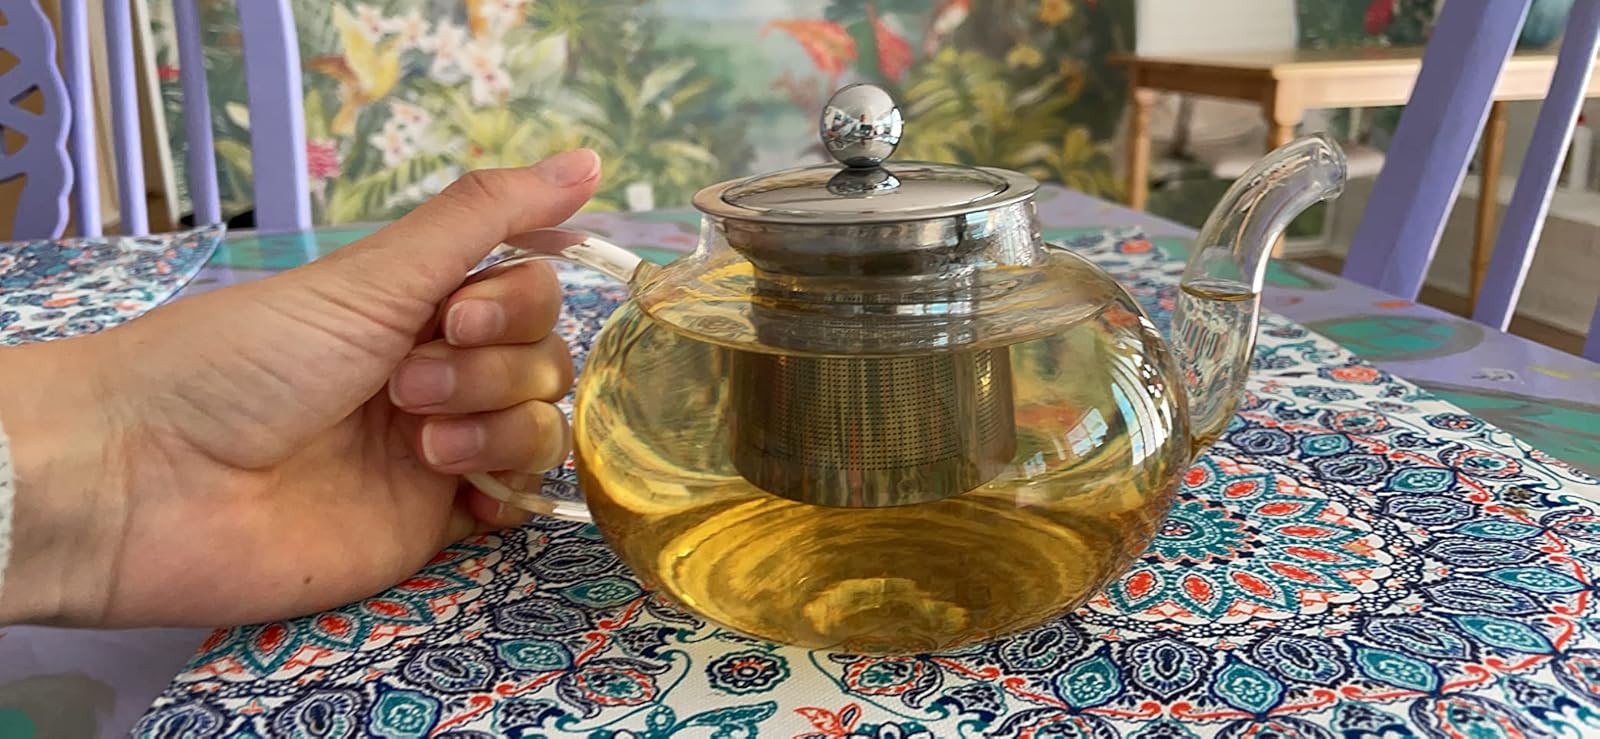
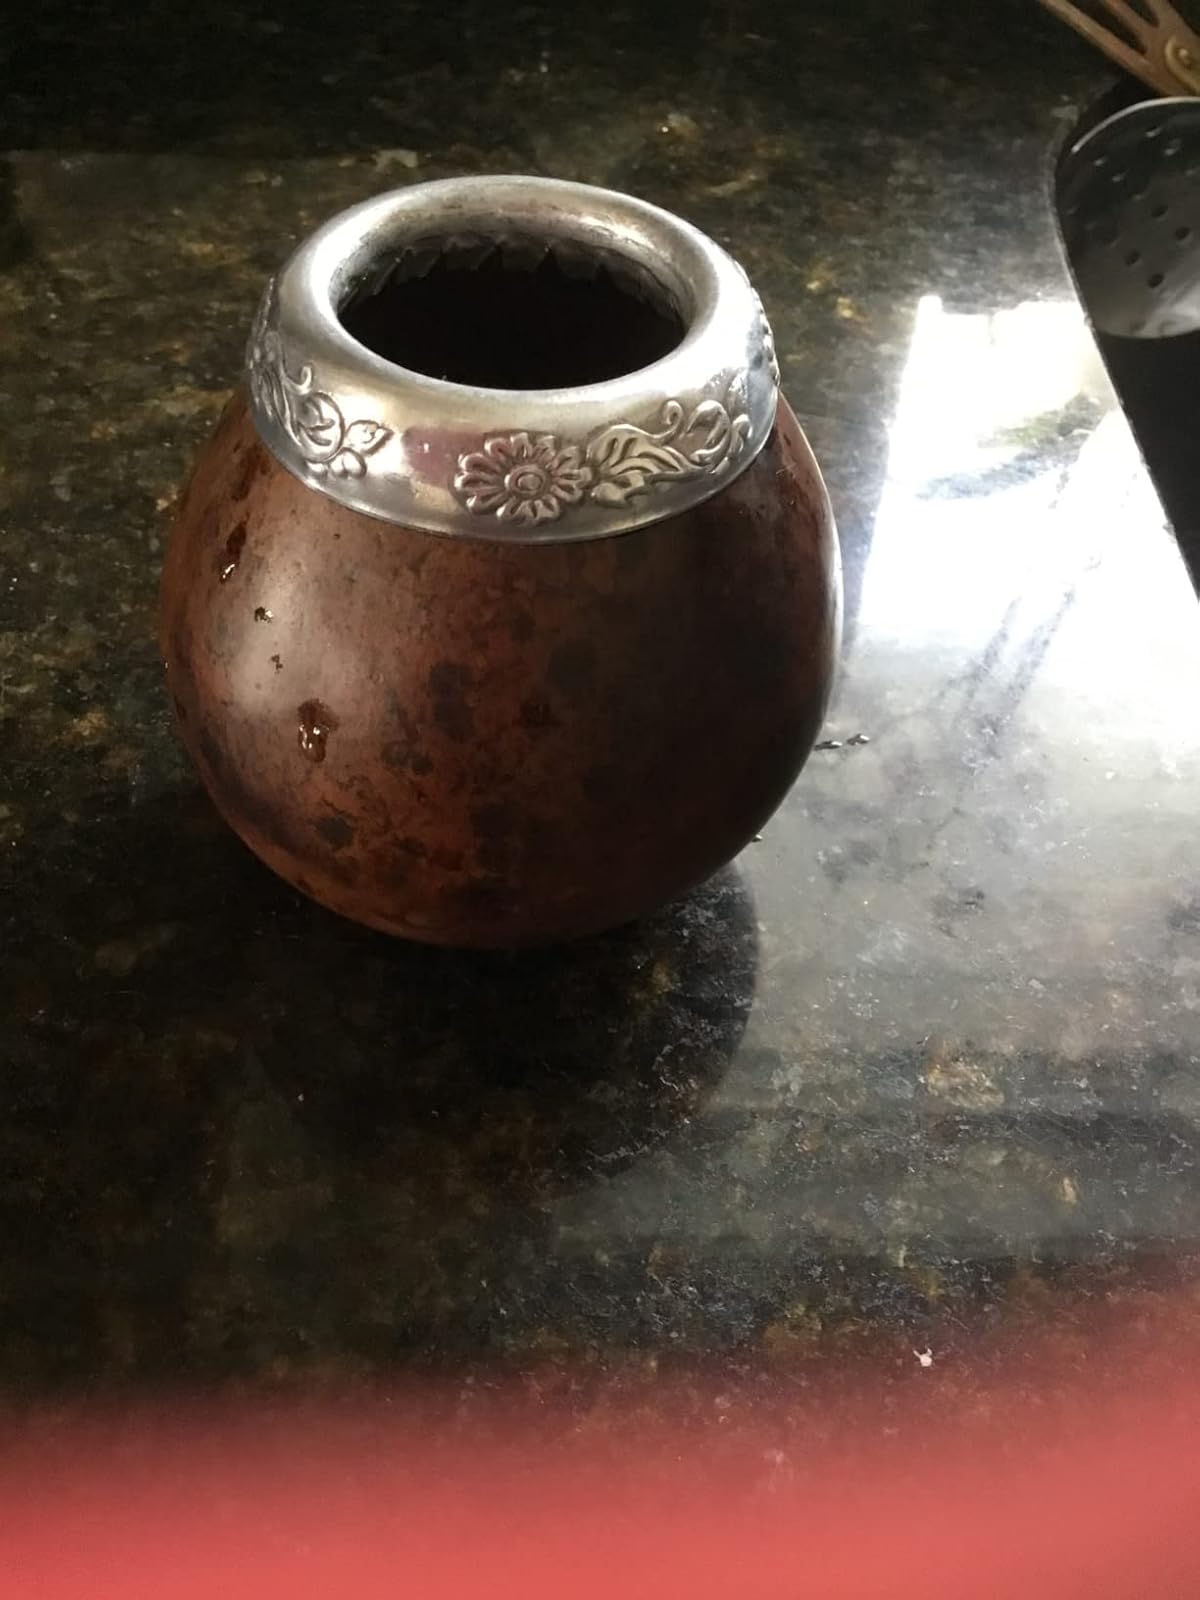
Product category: items_tea
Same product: no